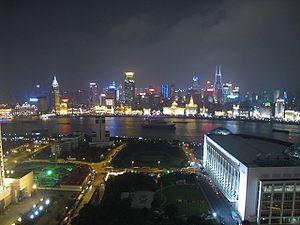
Puxi constitue le centre historique de Shanghai. C'est la partie la plus densément peuplée de la municipalité de Shanghai.